Kosuke Matsuura

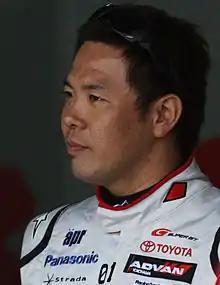
Matsuura in 2010

is a Japanese race car driver currently competing in the Super GT series. He previously competed in the Formula Nippon and IRL IndyCar Series.